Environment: lab
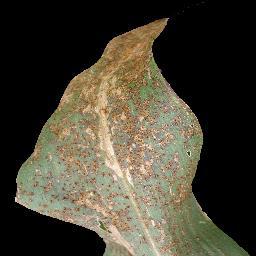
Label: common_rust